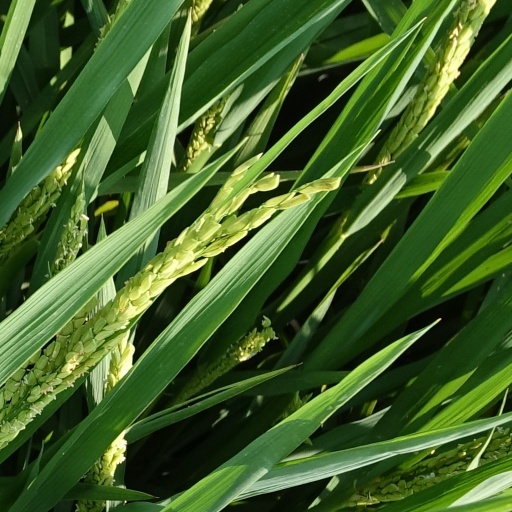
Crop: rice